Mississippian copper plates

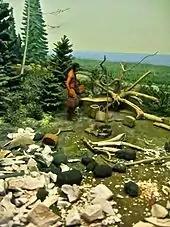
Diorama of Anishinaabe people mining copper near Lake Superior

Copper trade routes throughout the Eastern Woodlands were established during the Archaic period (3000 - 1000 BCE) and continued into historic times. Copper was usually imported from the Great Lakes region; however other sources of copper have been found elsewhere including in the Appalachian Mountains near the Etowah site in Alabama.